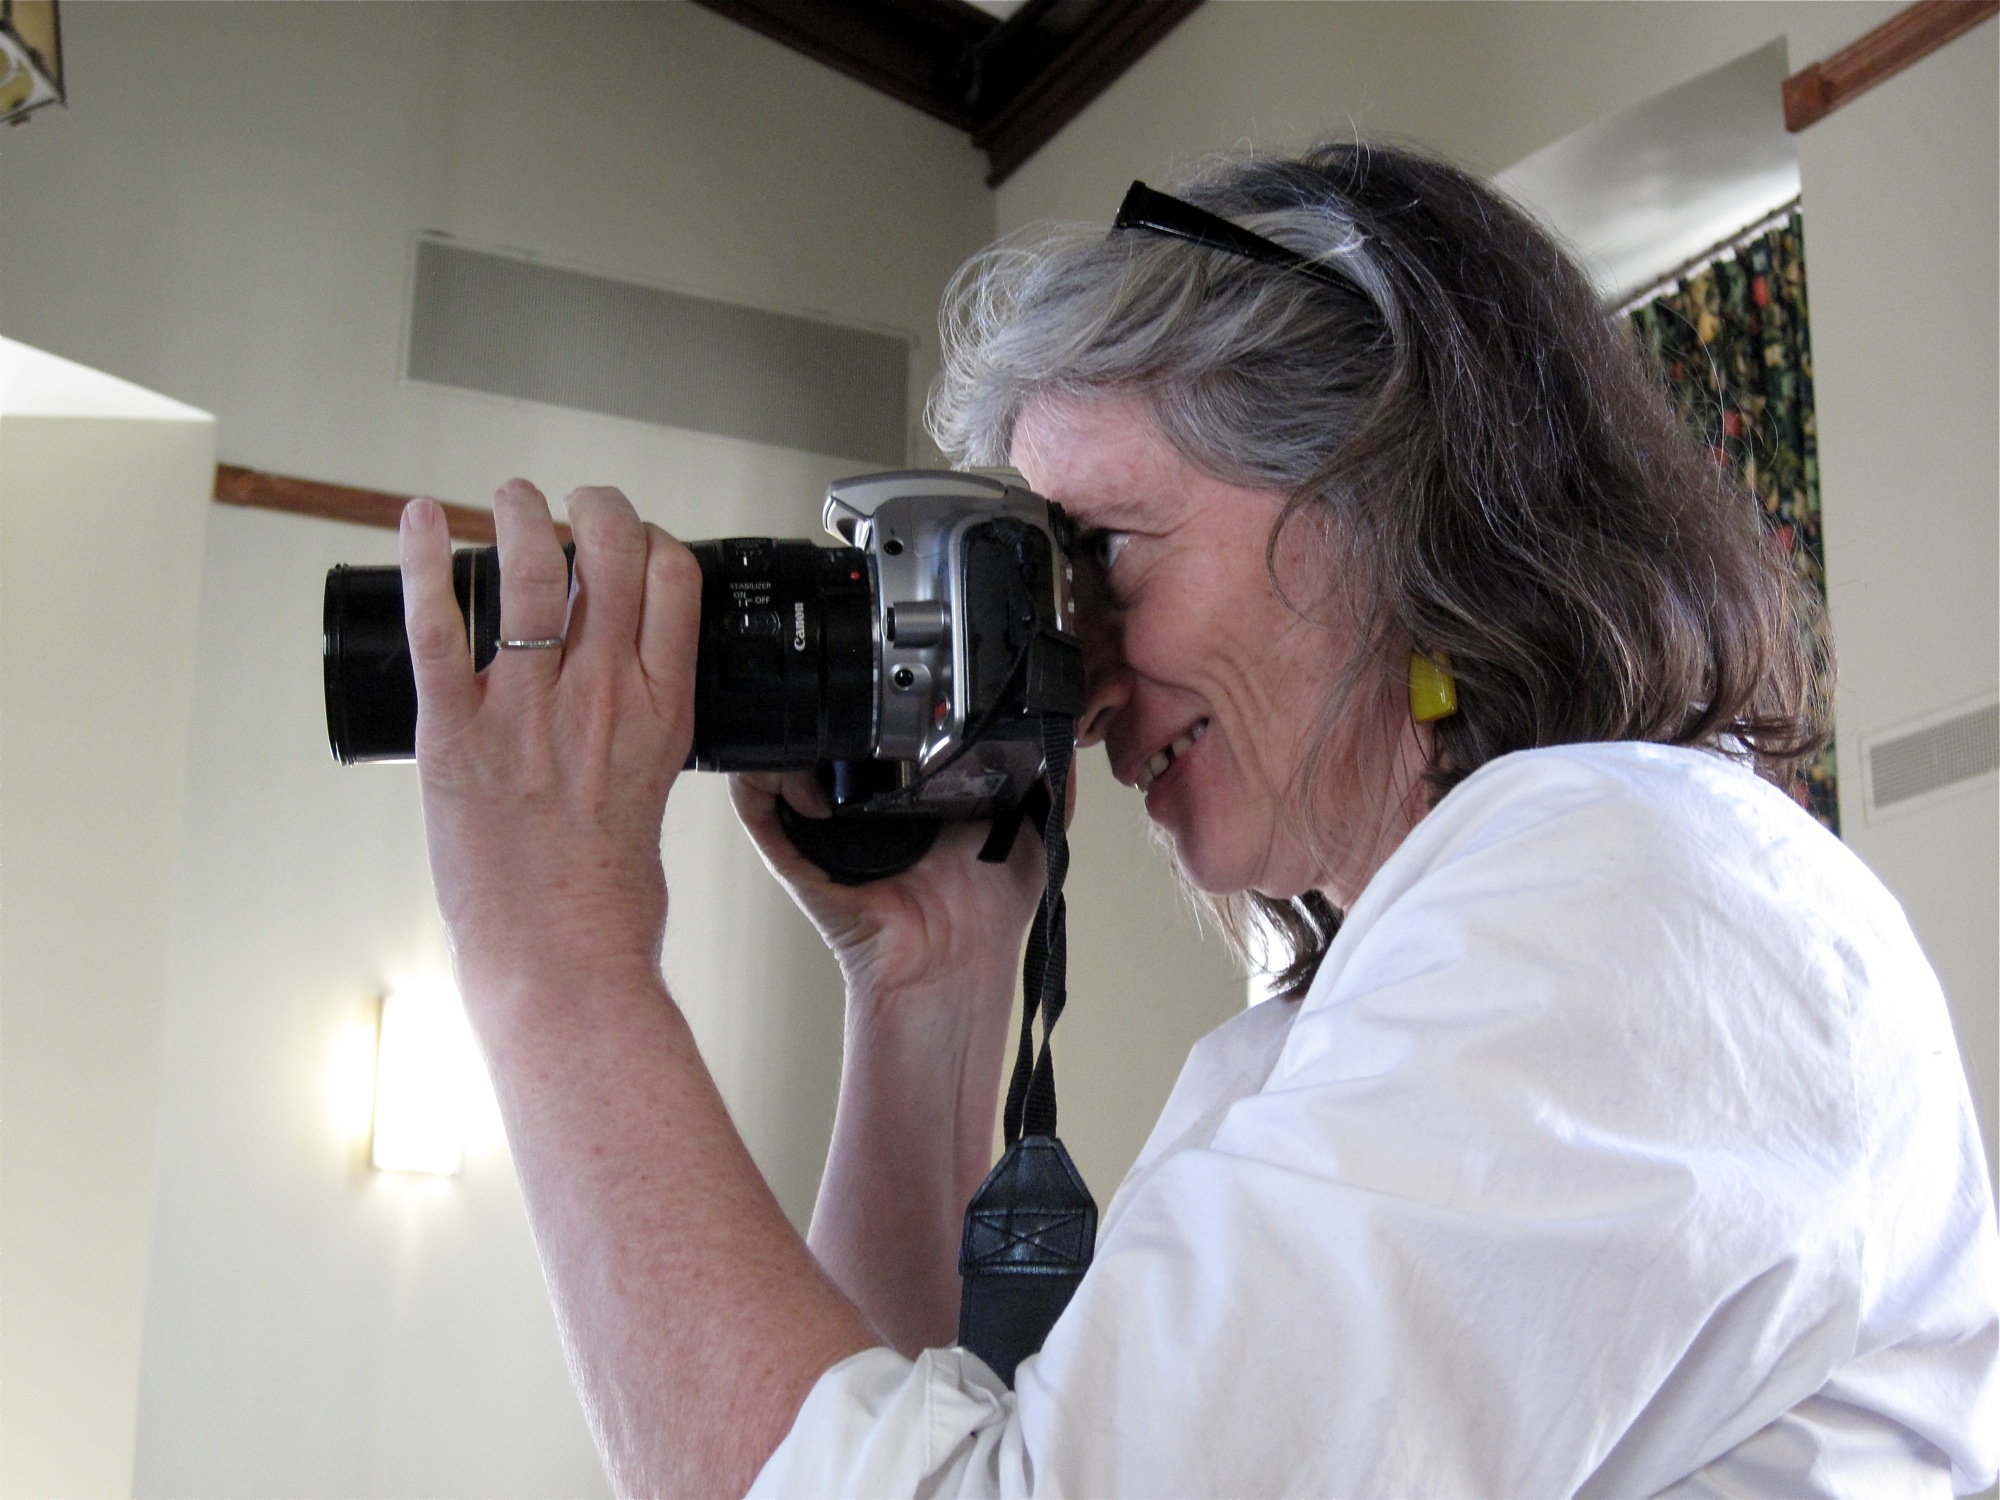
person, photography, vancouver, photograph, wordcamped, sense